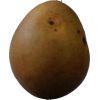
Label: Pear 3